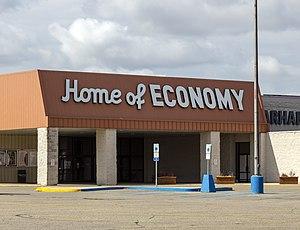
Le magasin Home of Economy à Jamestown, Dakota du Nord, États-Unis